Jean-Baptiste Ouédraogo

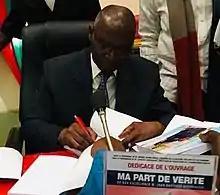
Ouédraogo at a book signing in 2020

Jean-Baptiste Philippe Ouédraogo (born 30 June 1942), also referred to by his initials JBO, is a Burkinabé physician and retired military officer who served as President of Upper Volta (now Burkina Faso) from 8 November 1982 to 4 August 1983. He has since mediated a few national political disputes and operates a clinic in Somgandé.